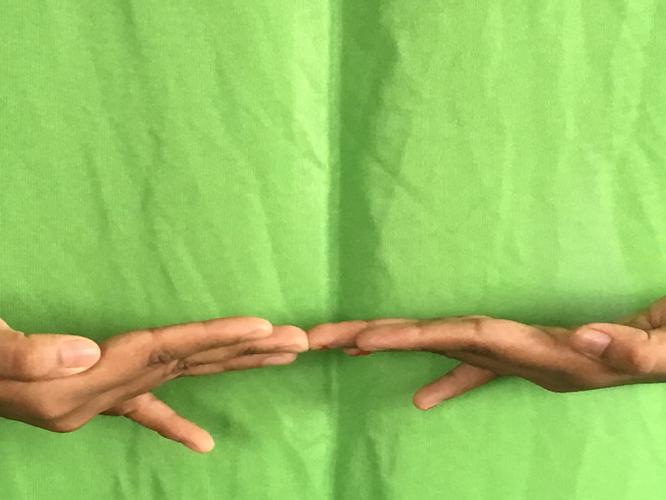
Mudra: Khatva
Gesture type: double_hand